Aap Ki Khatir (2006 film)

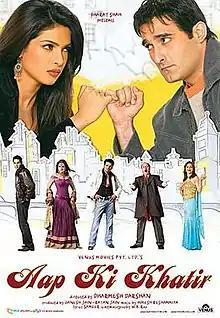
Theatrical release poster

Aap Ki Khatir is a 2006 Indian Hindi-language romantic comedy film directed by Dharmesh Darshan, starring Akshaye Khanna and Priyanka Chopra along with Ameesha Patel, Dino Morea, Sunil Shetty and Anupam Kher. An unofficial remake of the 2005 American film "The Wedding Date", it was released on 25 August 2006 and became a disaster at the box office as well as Darshan's final film as a director.